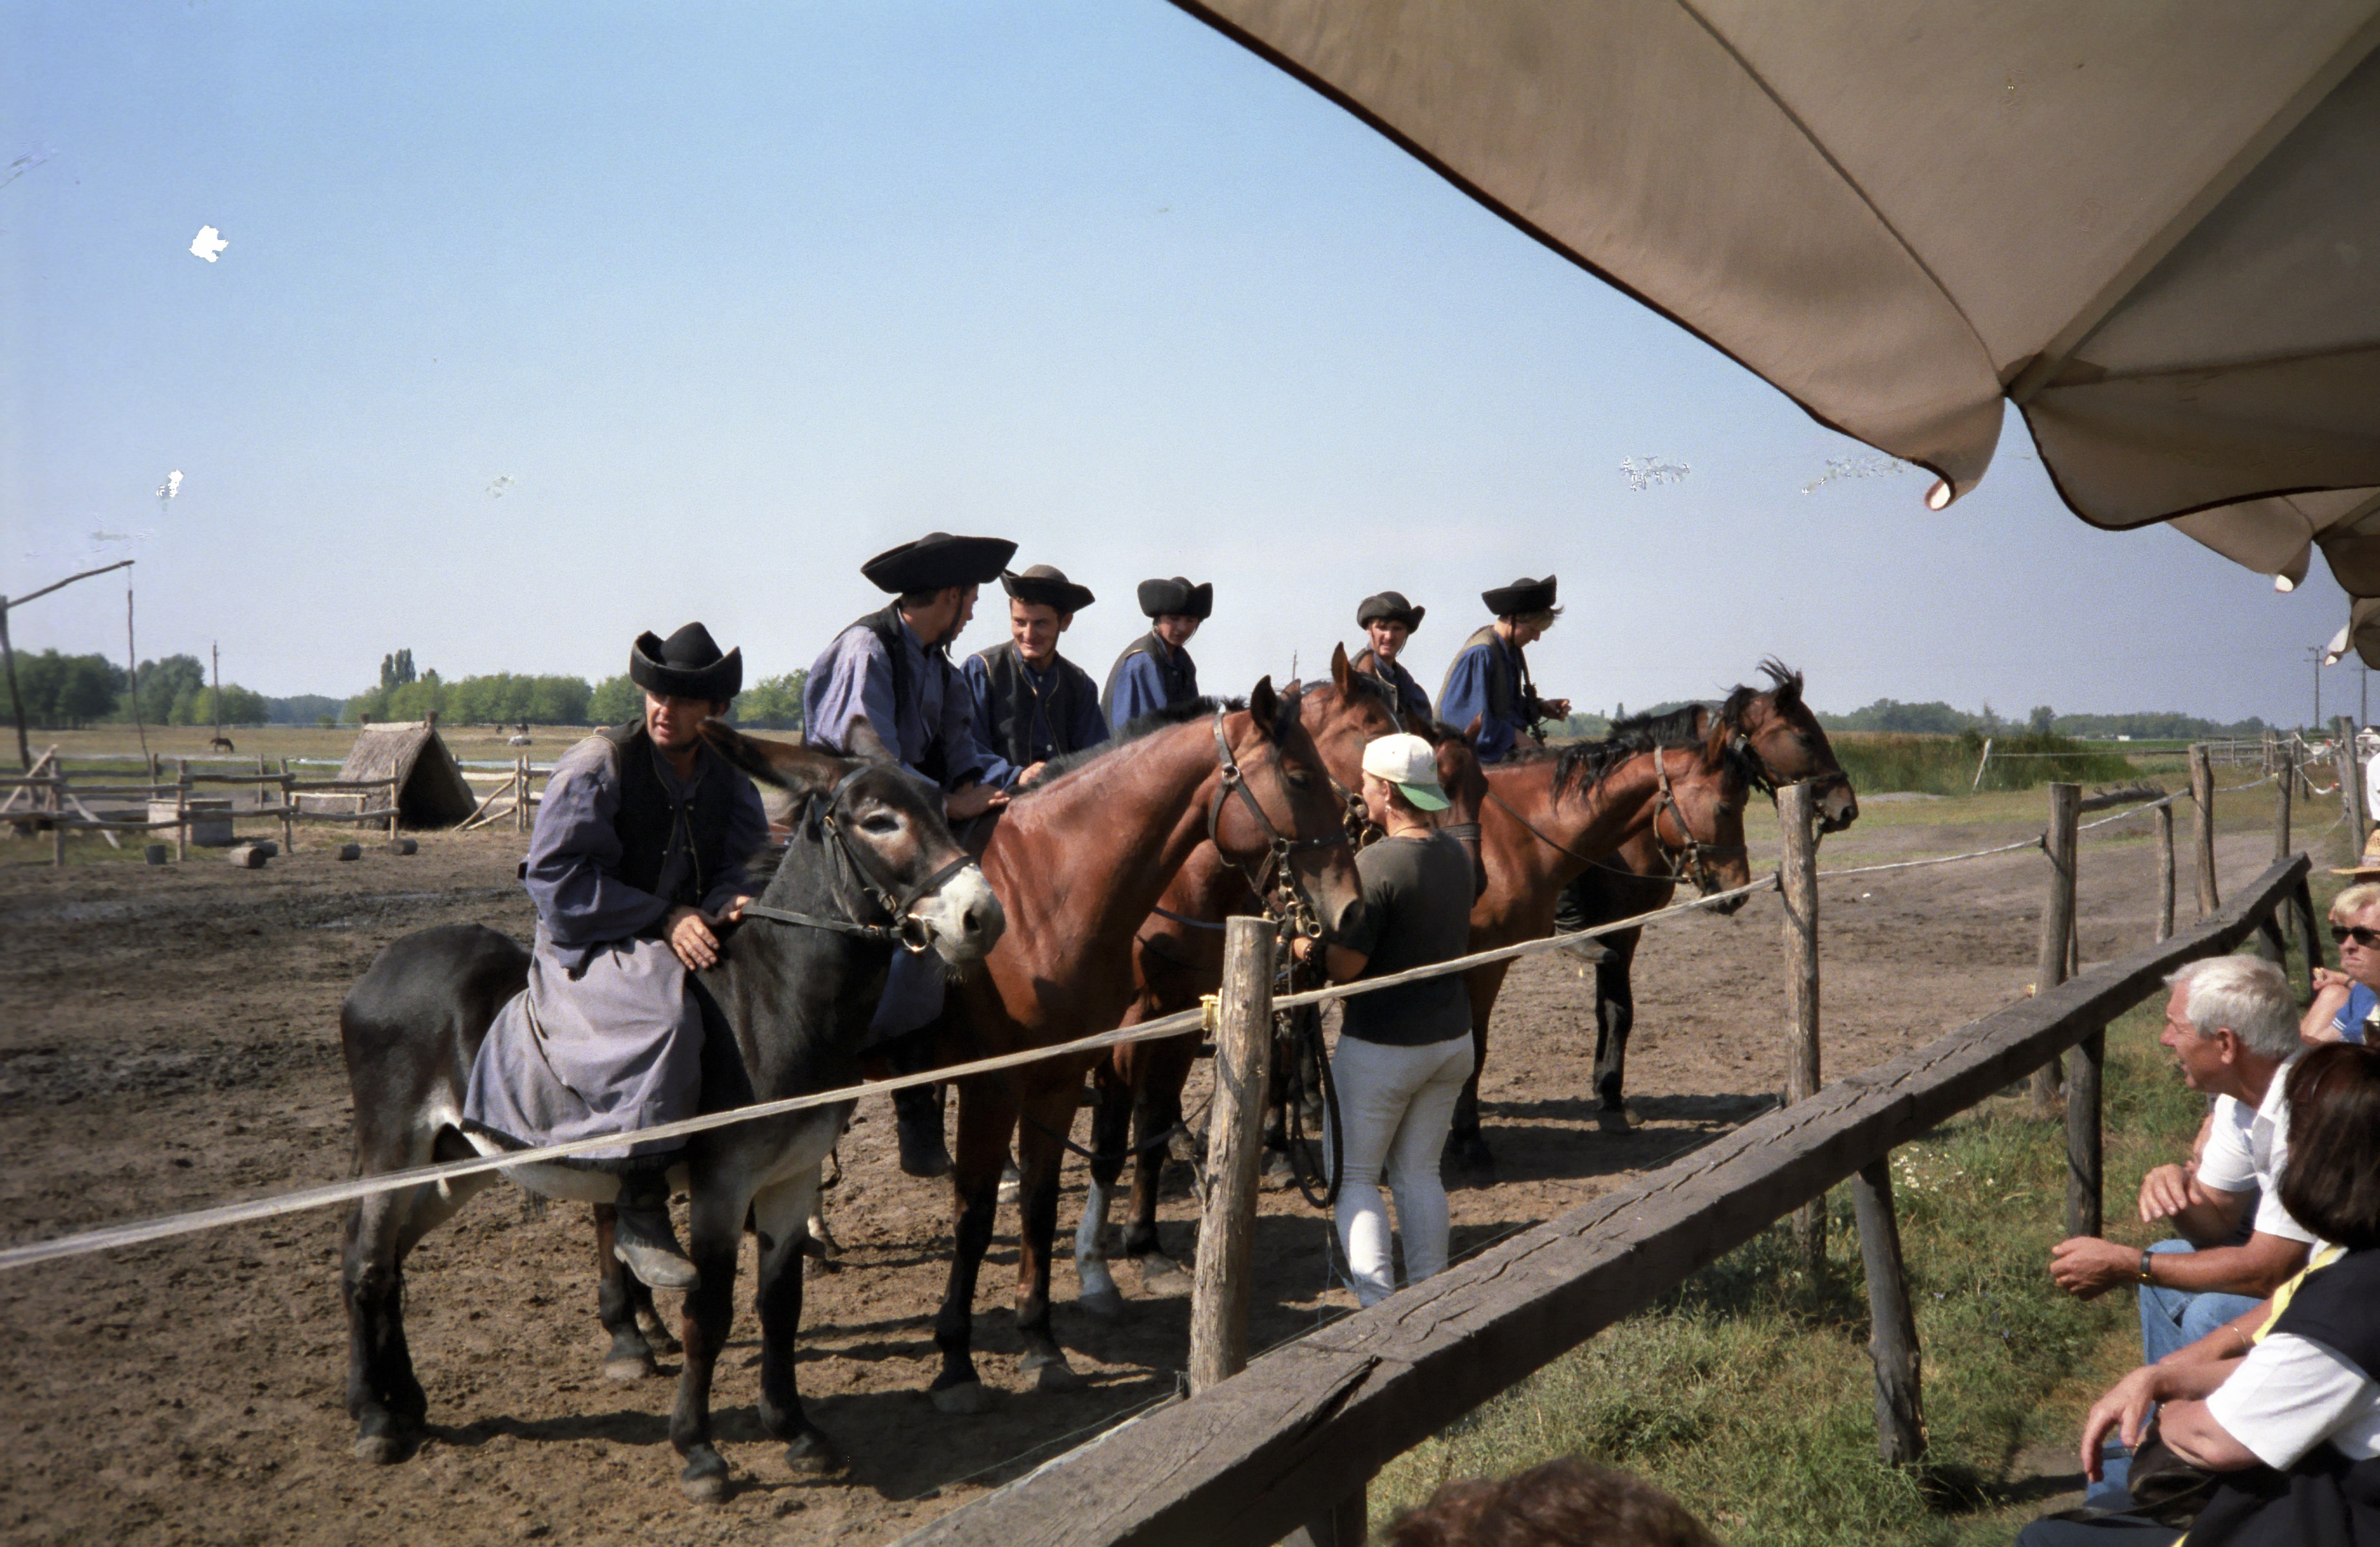
horse, tourism, horses, hungary, jockey, hats, pack animal, puszta, horse like mammal, animal sports, equestrian sport